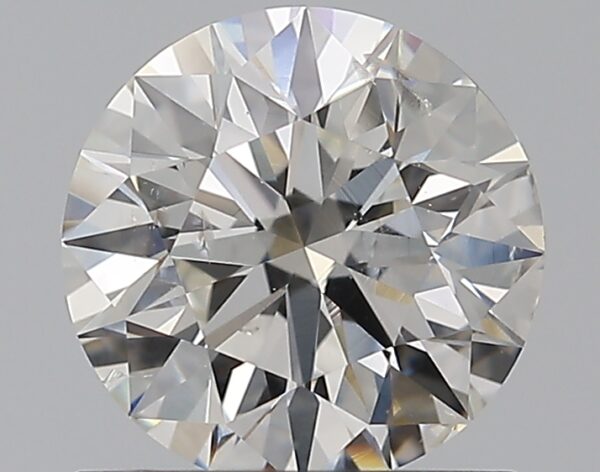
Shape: round
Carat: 1
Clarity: SI2
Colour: G
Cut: EX
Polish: EX
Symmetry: EX
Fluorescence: N
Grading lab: GIA
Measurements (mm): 6.37 x 6.42 x 4